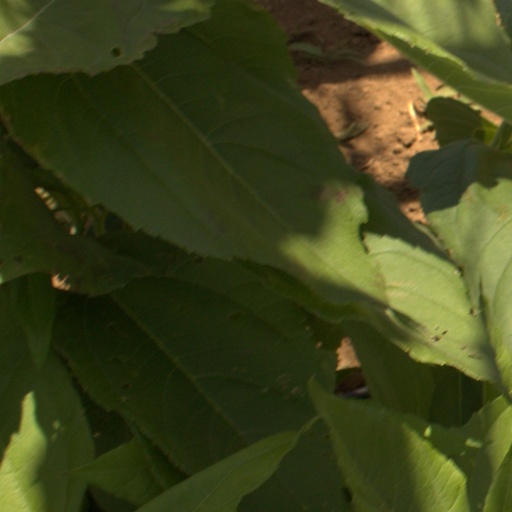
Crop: Jerusalem artichoke